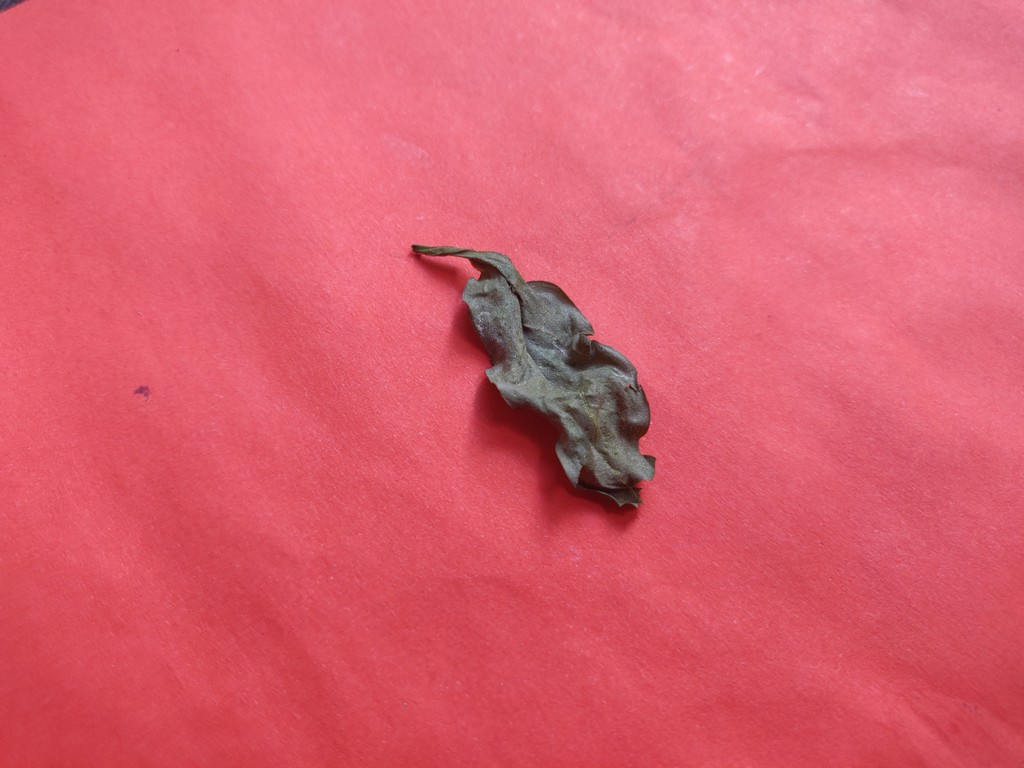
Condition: Dried
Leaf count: single
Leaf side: unknown